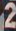
Number: 2